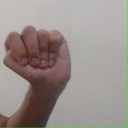
अक्षर: ठ